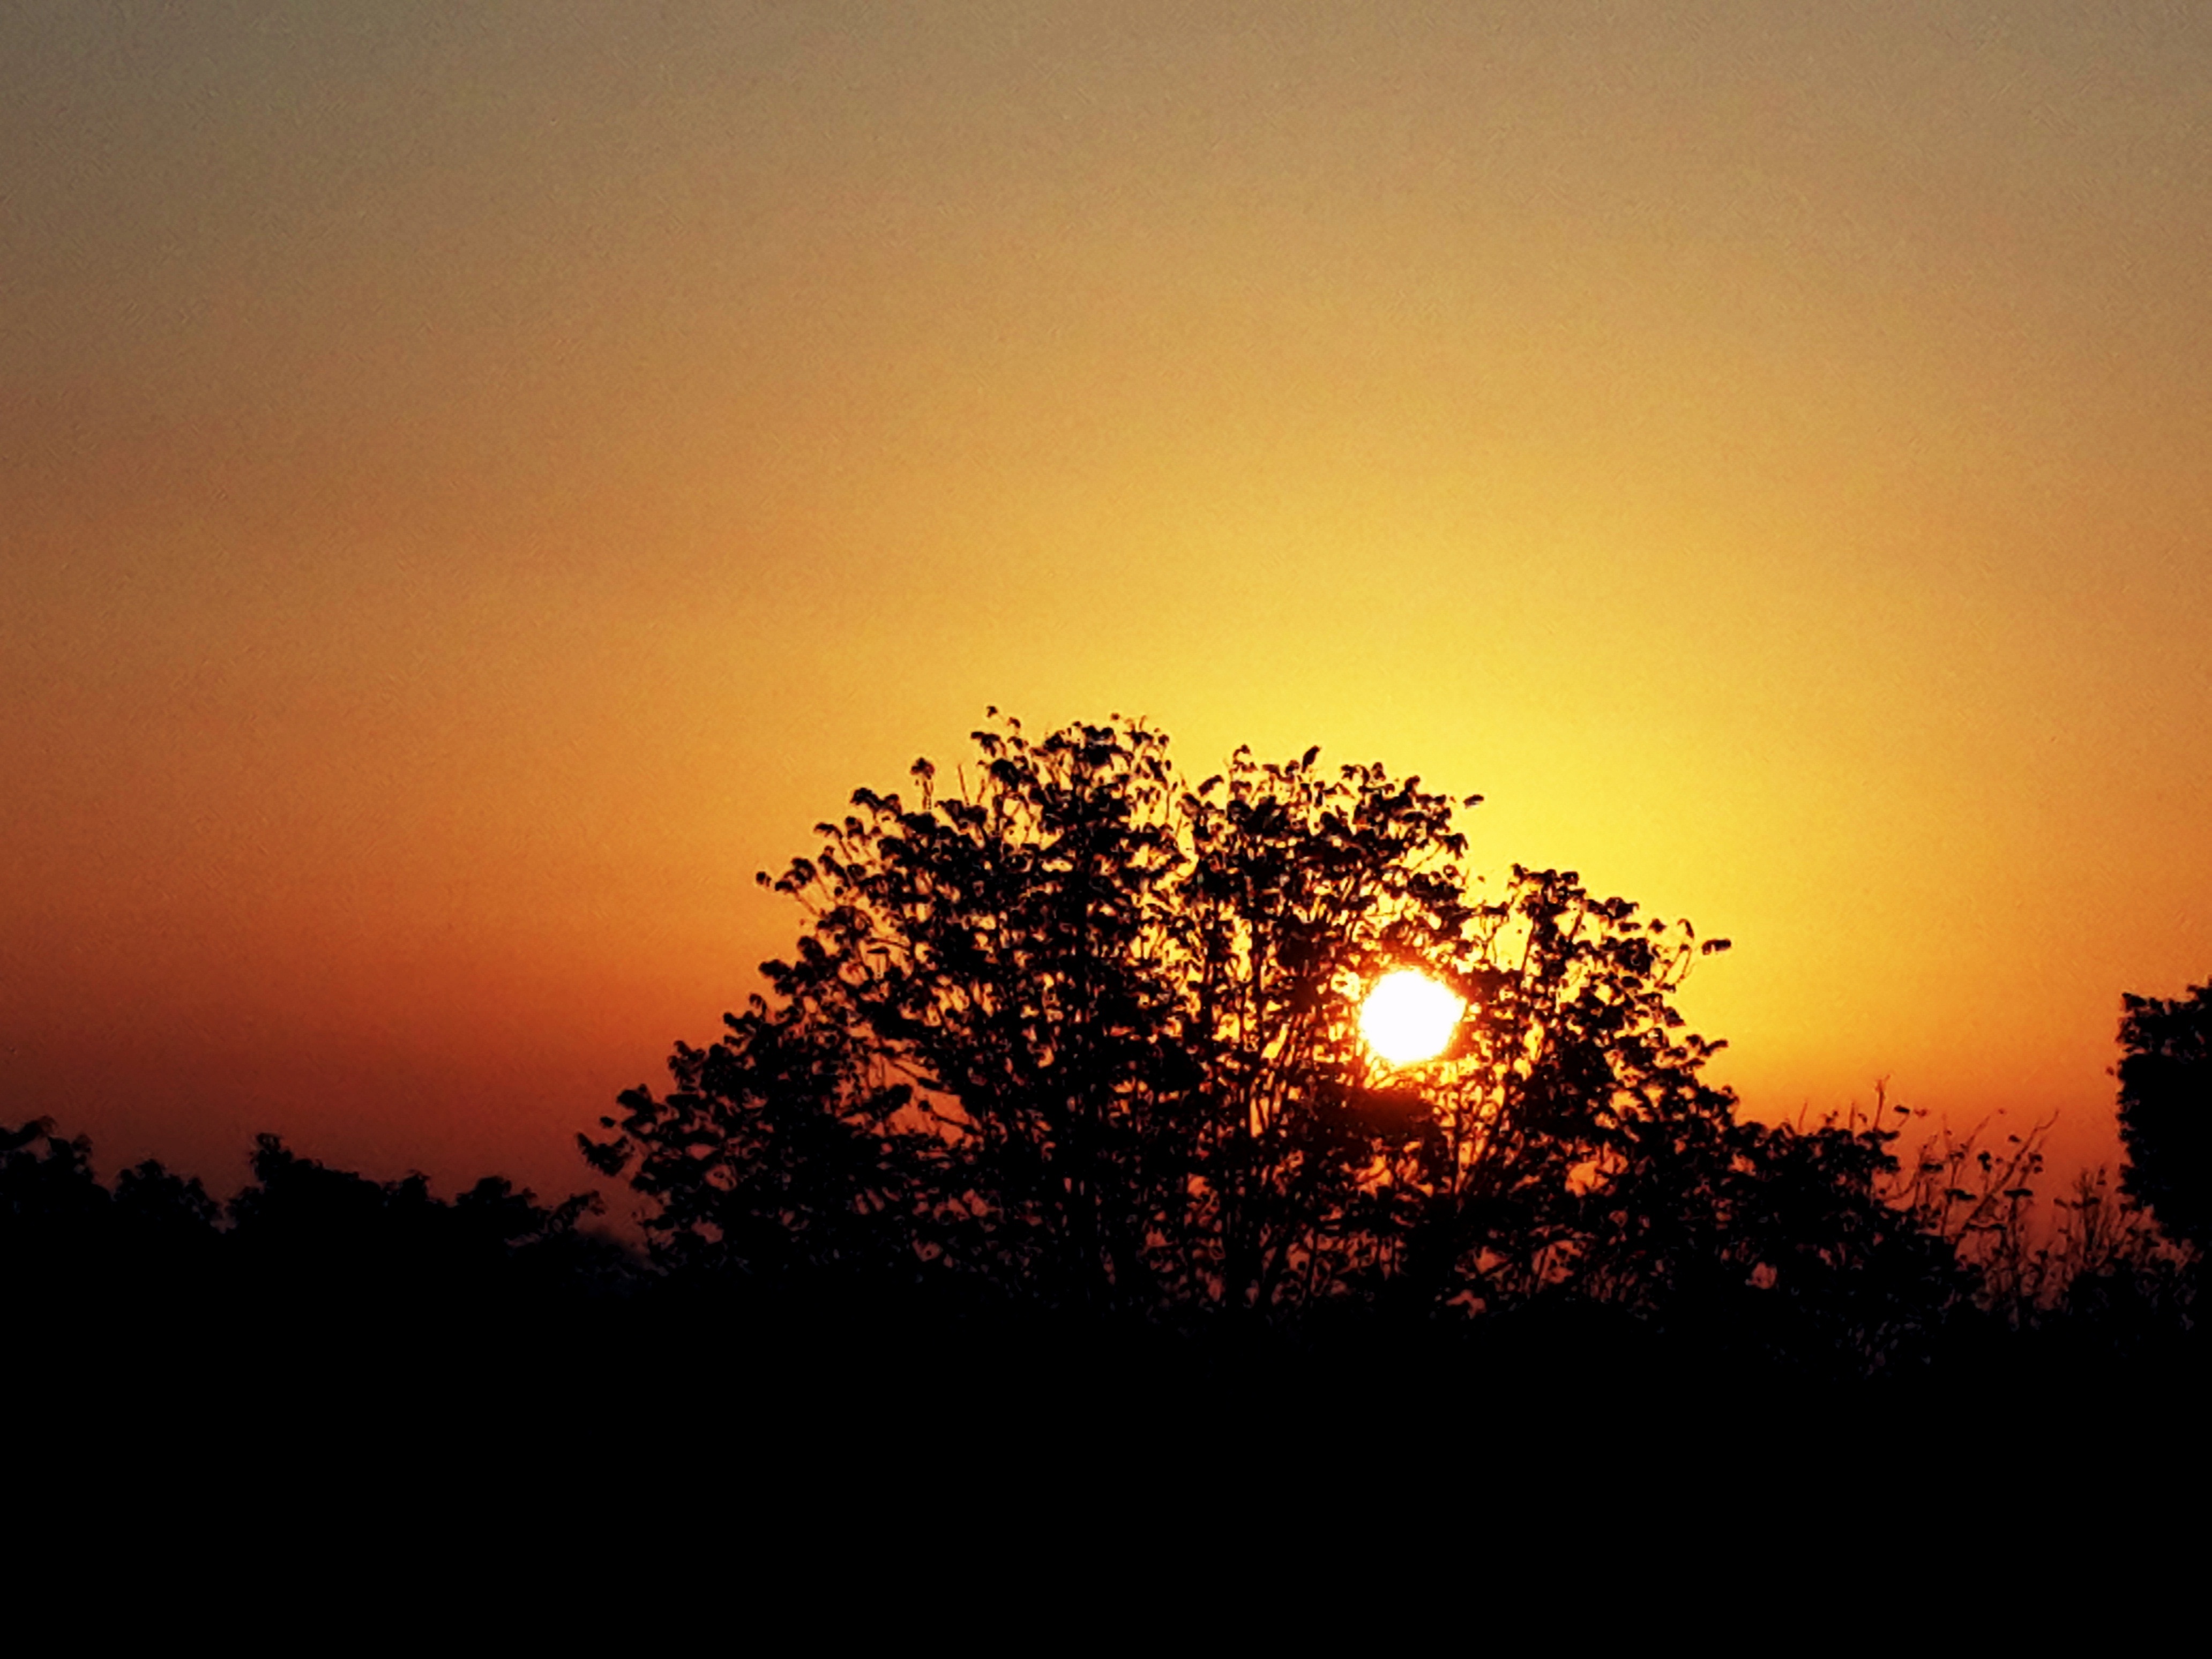
tree, nature, horizon, cloud, sky, sun, sunrise, sunset, field, sunlight, morning, dawn, atmosphere, dusk, evening, afterglow, atmospheric phenomenon, red sky at morning